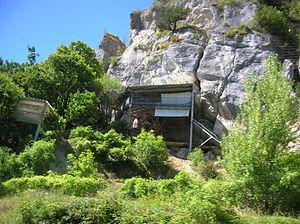
Site archéologique de la Grande Rivoire, Sassenage.
Sassenage est une commune française située dans le département de l'Isère en région Auvergne-Rhône-Alpes.
Le site de l'abri-sous-roche de la Grande Rivoire est un site archéologique préhistorique situé sur la commune de Sassenage sur les pentes du Massif du Vercors dans le département de l'Isère et la région Auvergne-Rhône-Alpes.